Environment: real
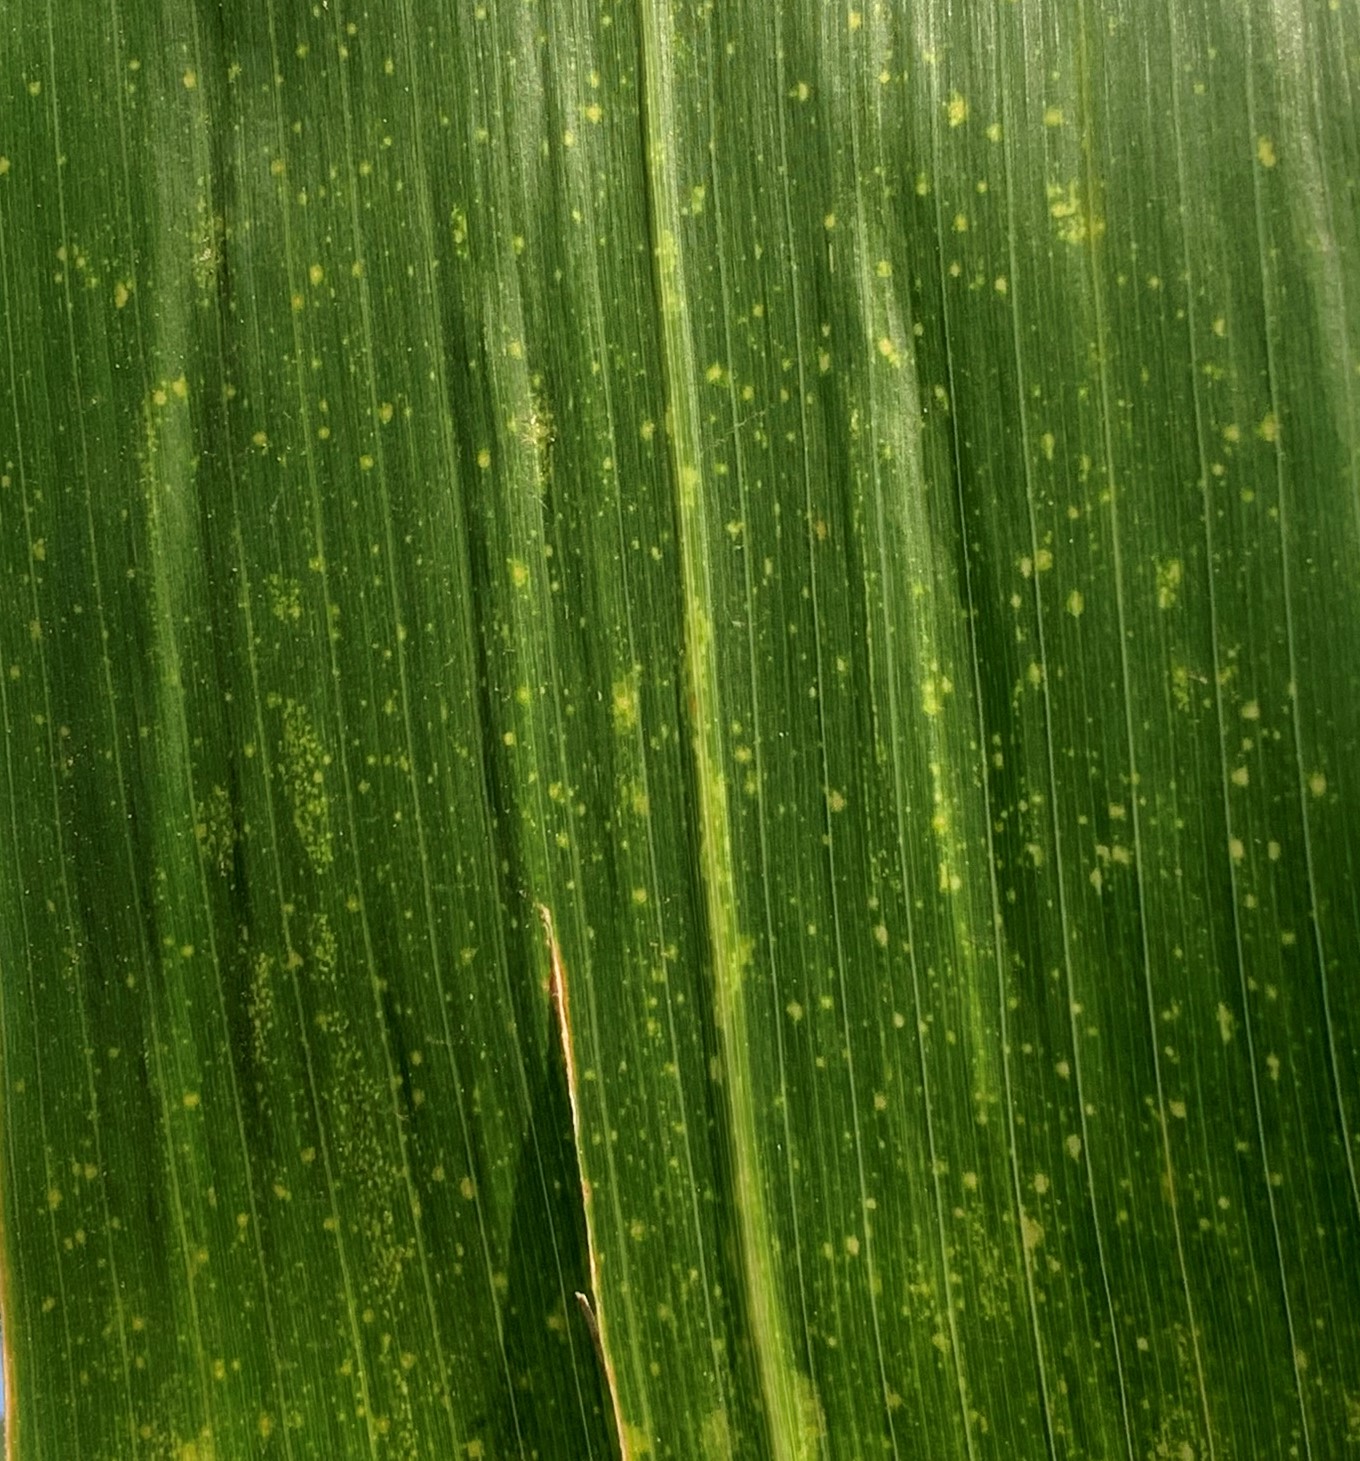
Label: lethal_necrosis